Cardiff Central railway station

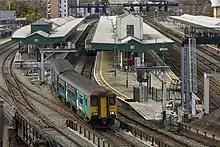
Platforms 8–2, seen from the east

There are two entrances to the station. The northern main entrance leads to the main concourse and is on Central Square. The Millennium Stadium is a short distance to the northwest.